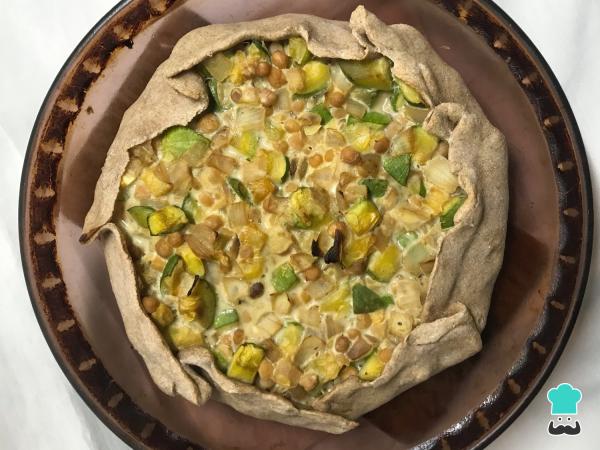
Retira la tarta de zapallitos y choclo del horno, sírvela y disfrútala. Si quieres congelarla, conviene que la cortes en porciones, la dejes enfriar y luego la congeles. Durará en el congelador unos 3 meses.